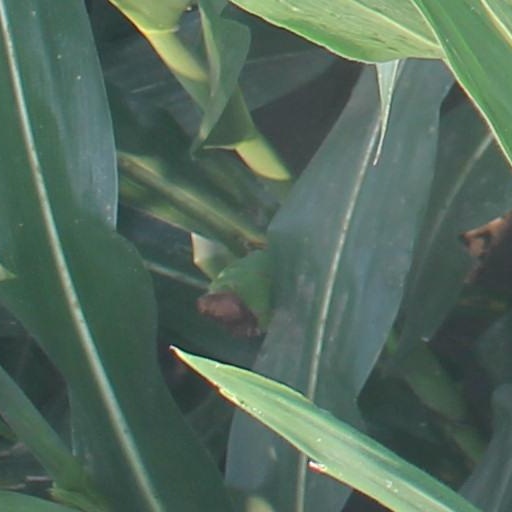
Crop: maize; corn